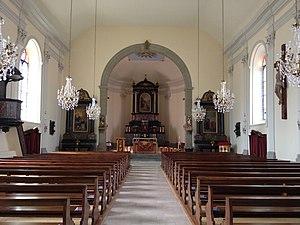
L'intérieur de l'église d'Estavayer-le-Gibloux
Estavayer-le-Gibloux est une localité et une ancienne commune suisse du canton de Fribourg, située dans le district de la Sarine.